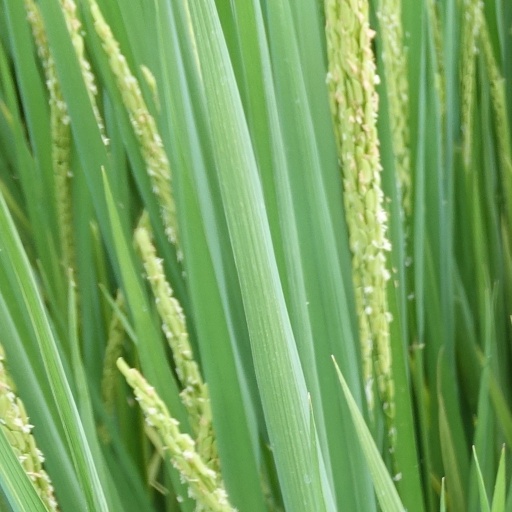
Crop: rice